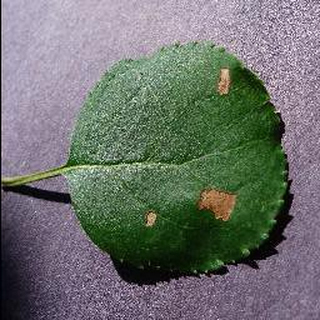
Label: apple_black_rot